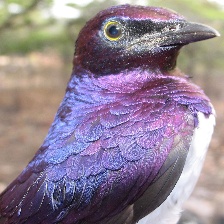
Species: VIOLET BACKED STARLING
Scientific name: CINNYRICINCLUS LEUCOGASTER